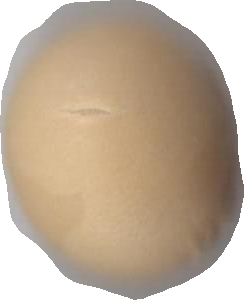
Variety: Grobogan